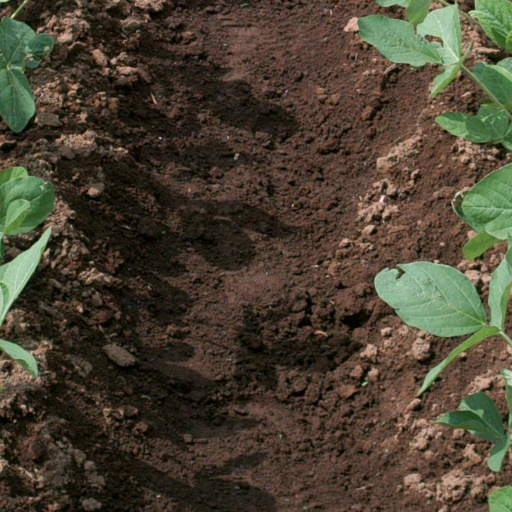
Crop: soybean